Sighard F. Hoerner

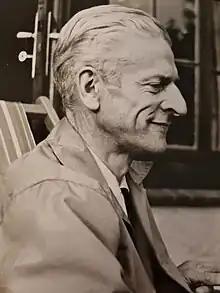
Sighard F. Hoerner

Sighard F. Hoerner (18 April 1906, in Münster, Germany – 22 June 1971, in Brick Town, USA) was a German scientist. An important figure in the aerodynamics field, he is known for his two compendiums of aerodynamic knowledge, "Fluid-Dynamic Drag" and "Fluid-Dynamic Lift". He is also notable for his design work on the pioneering STOL aircraft, the Fieseler Fi 156 "Storch".